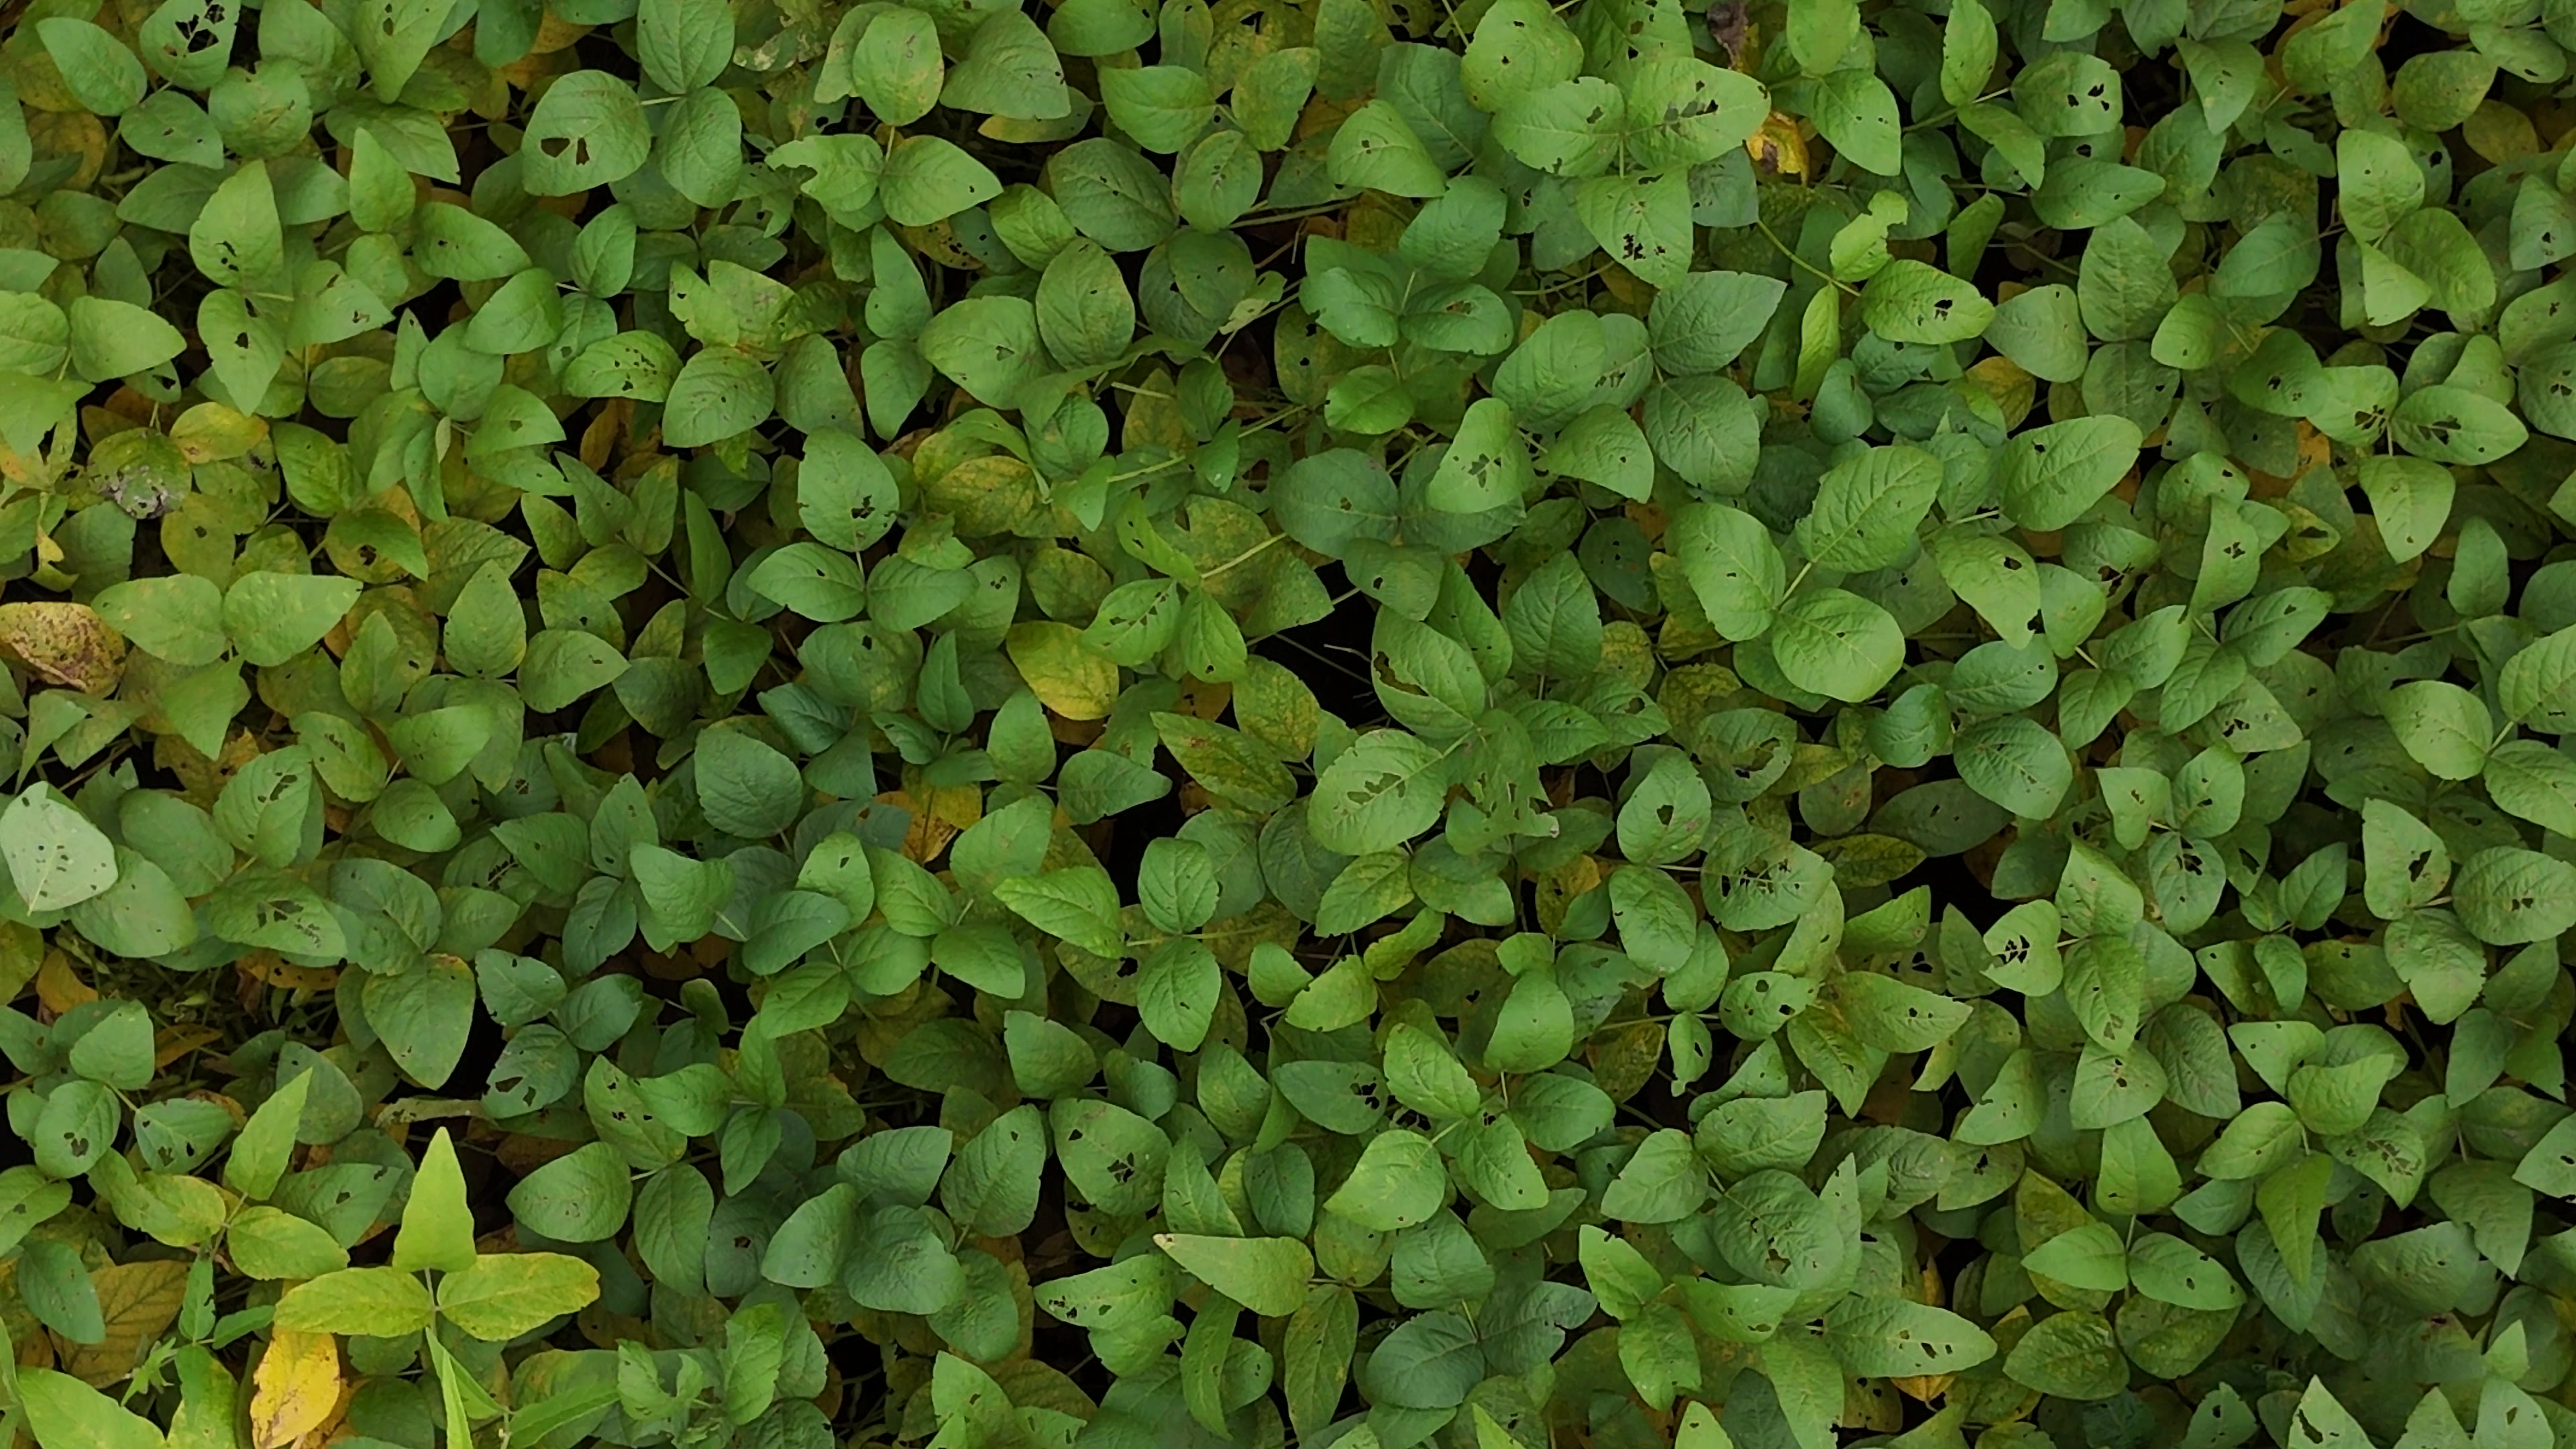
Label: Mosaic